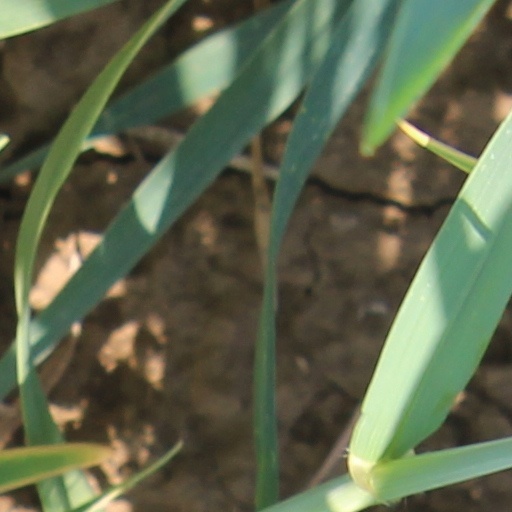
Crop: wheat